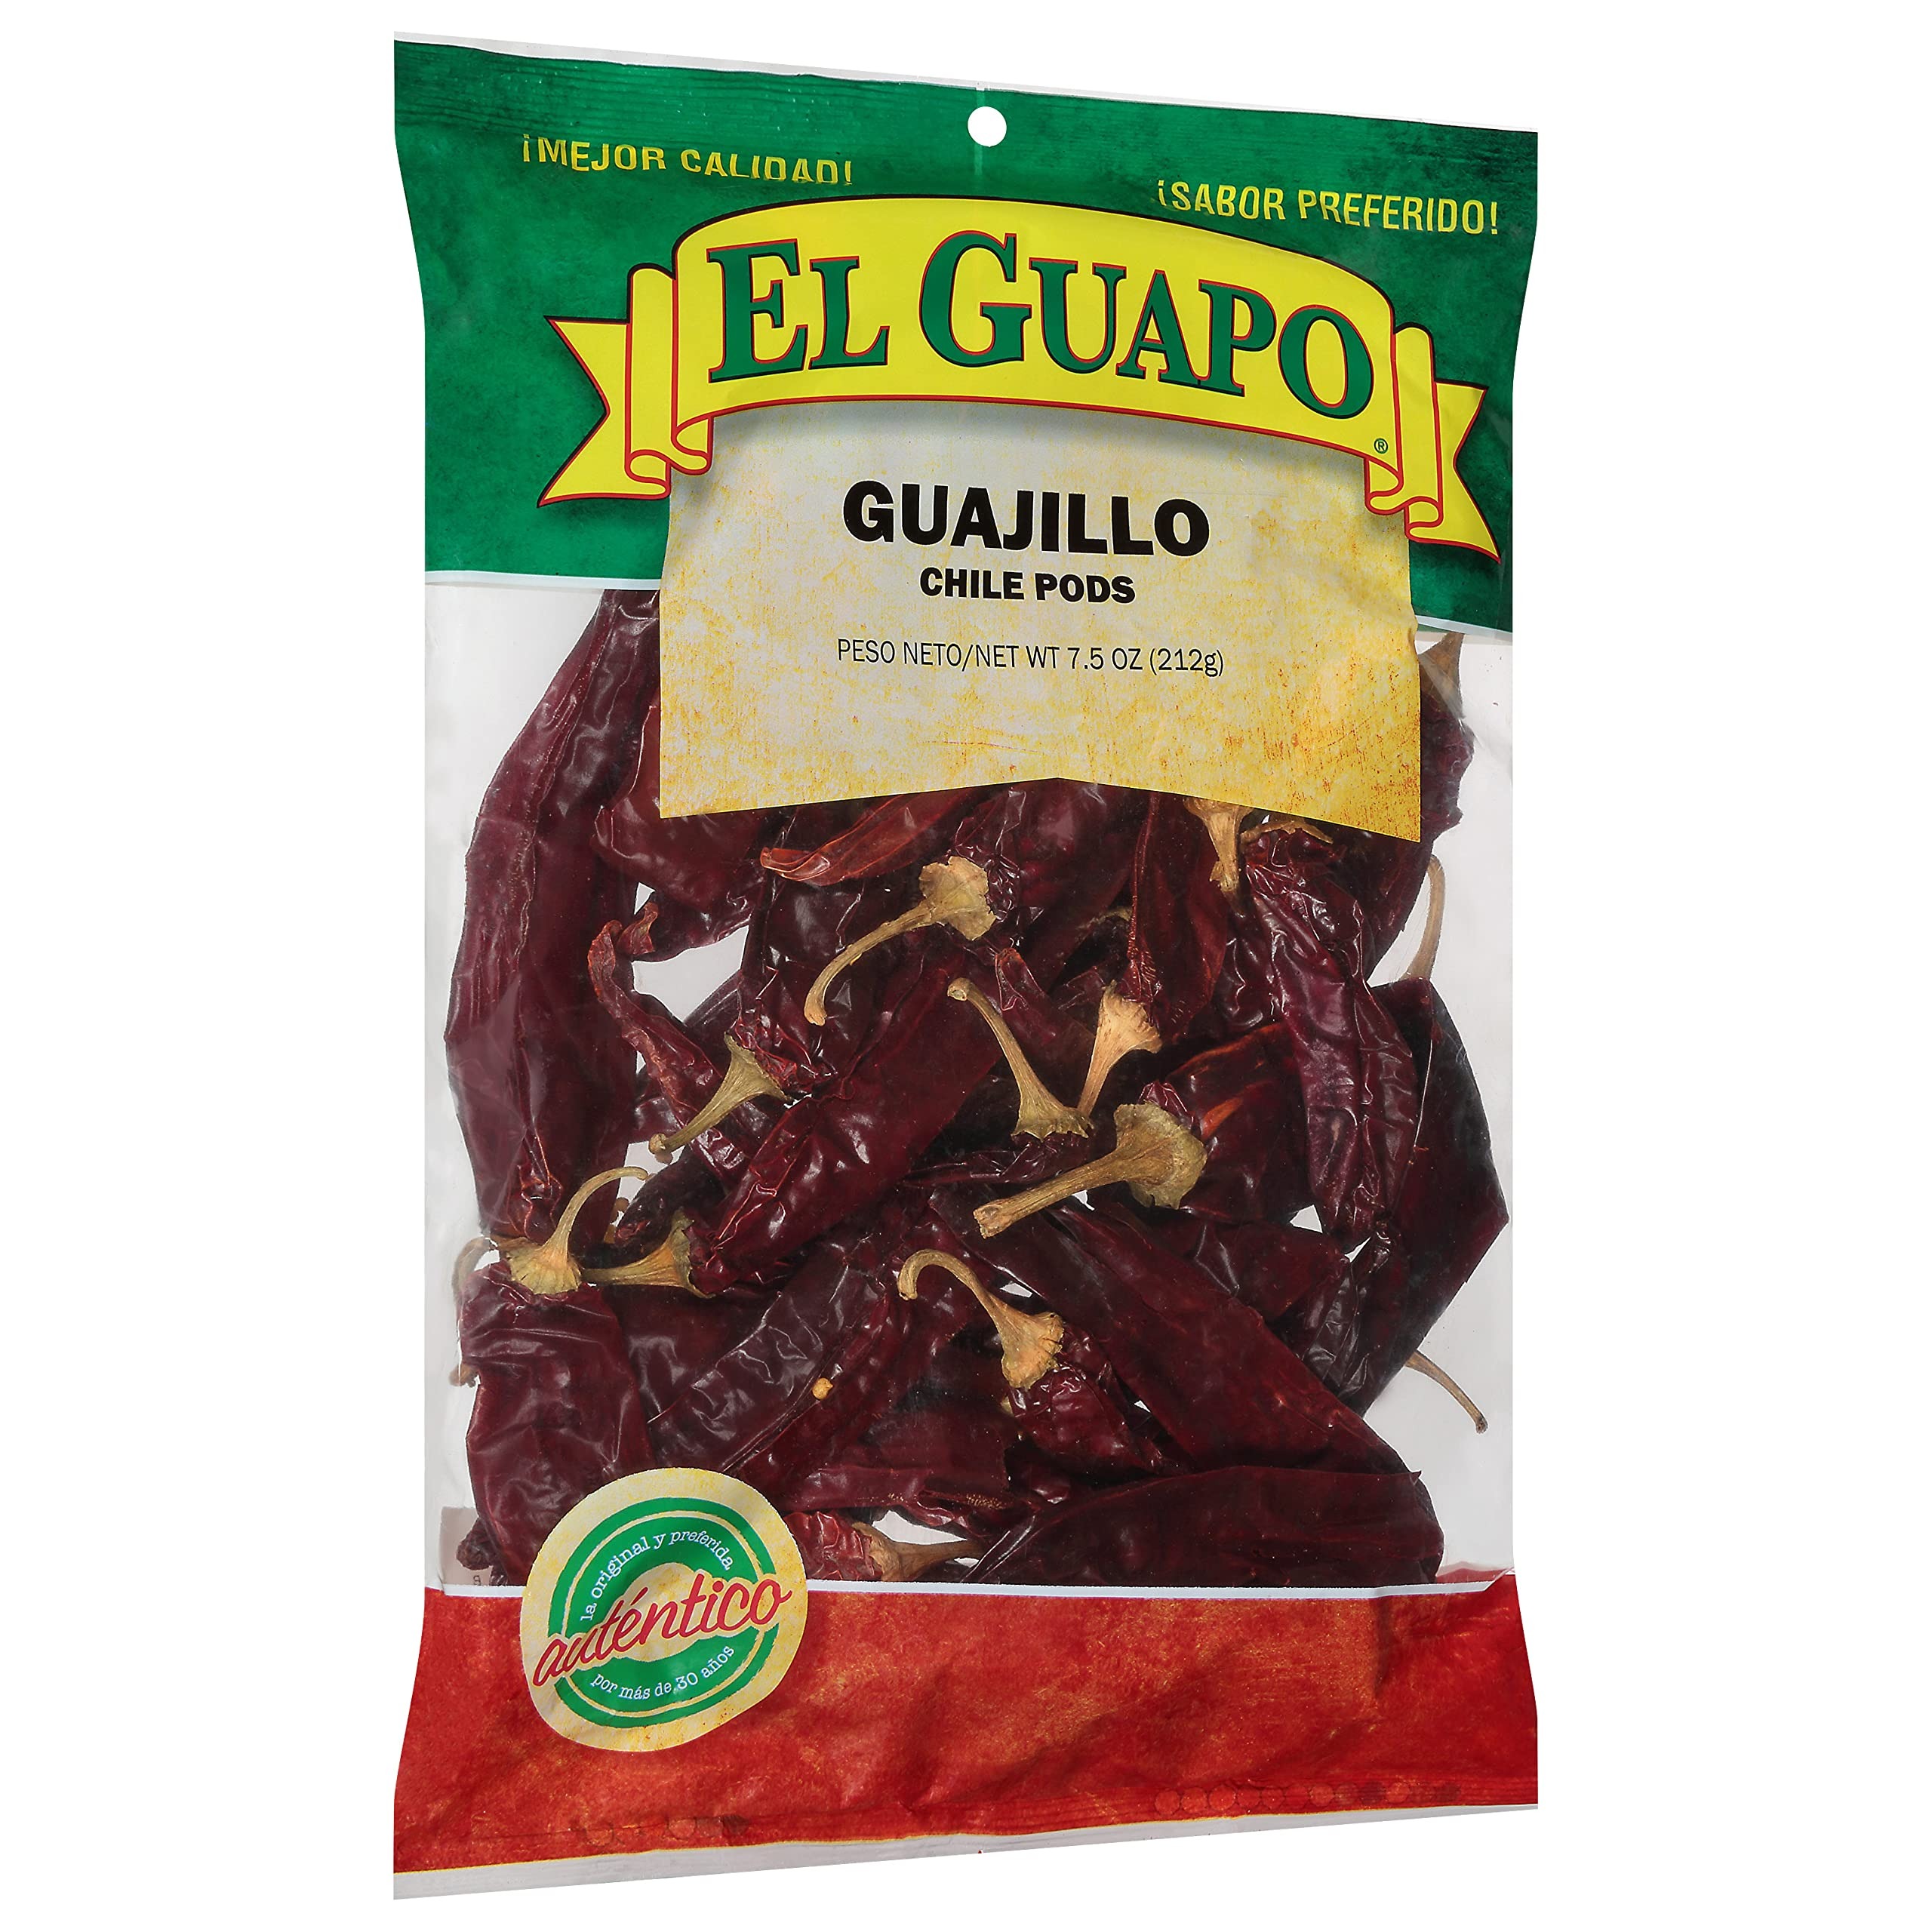
Item Name: El Guapo Guajillo Chiles (Chile Guajillo), 7.5 oz
Bullet Point 1: Guajillo Chile (Chile Guajillo) is a mild, dried red chile with a smoky-sweet flavor
Bullet Point 2: These long chiles are reddish-brown in color with leathery, smooth skin
Bullet Point 3: Adds unique flavor to many Mexican dishes, including tamales and moles
Bullet Point 4: For salsas, chile sauce, stews, soups and spice rubs for meat
Bullet Point 5: Guajillo Chiles are the dried form of Mirasol chiles
Bullet Point 6: El Guapo has provided authentic Hispanic ingredients for over 30 years
Bullet Point 7: Our products are of the highest quality to give your meals the best flavor
Value: 7.5
Unit: Ounce

Price: 6.72